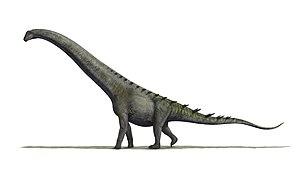
Futalognkosaurus est un genre éteint de dinosaure sauropode dont le premier représentant a été décrit en 2007. Il vivait au Crétacé il y a environ 87 millions d'années, ses fossiles ont été retrouvés en 2000 dans la province de Neuquén en Argentine.